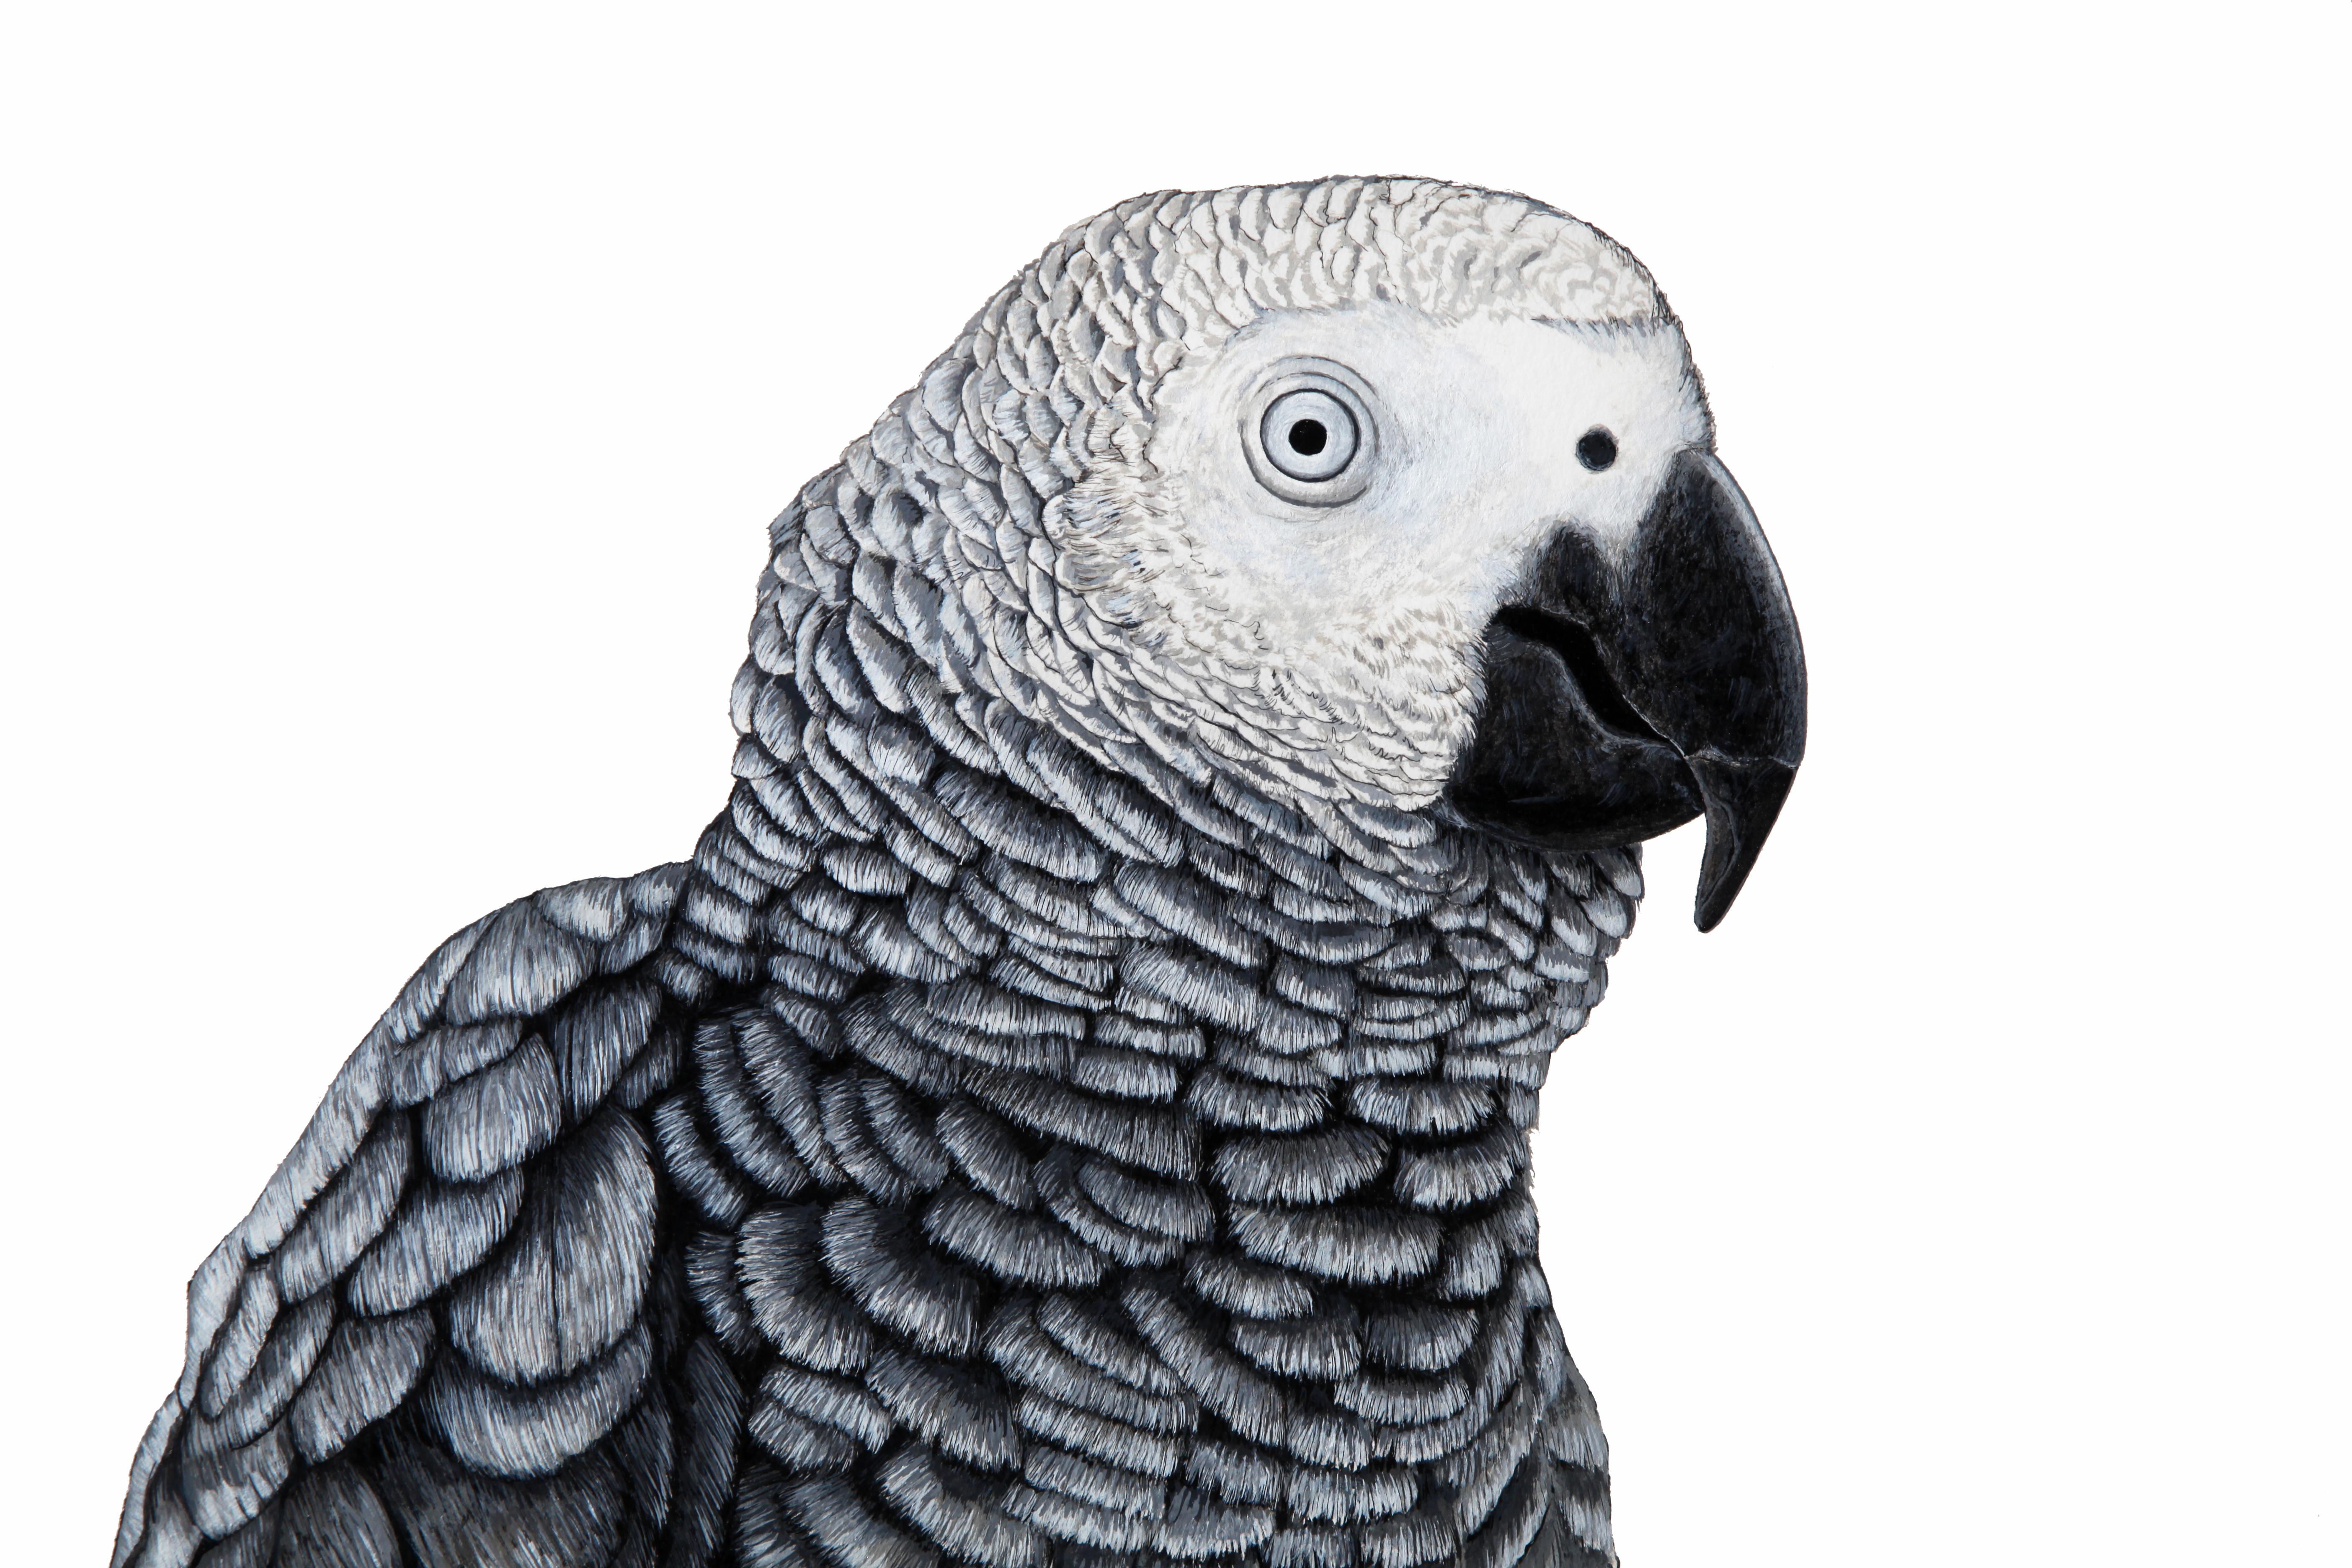
cute, exotic, grey, gray, parrot, illustration, painting, art, paintings, illustrations, drawing, bird, fine art, animal, african grey, vertebrate, beak, parakeet, wildlife, adaptation, budgie, black and white